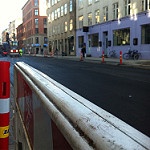
Label: street